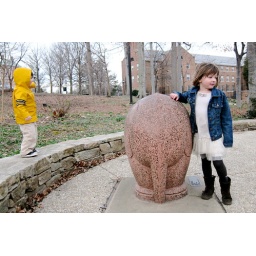
a walk to the animal sculpture garden, in search of the yellow flowers